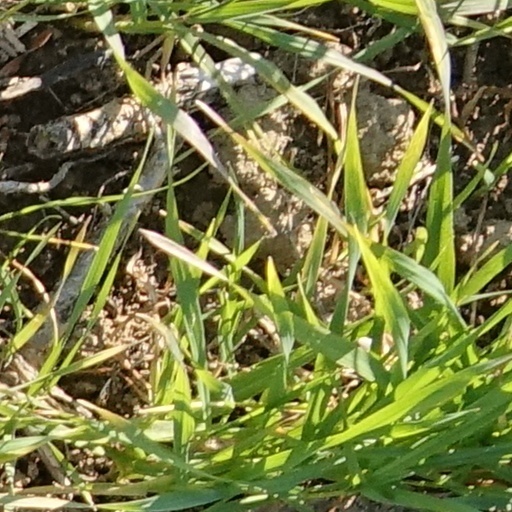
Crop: wheat